Buckow

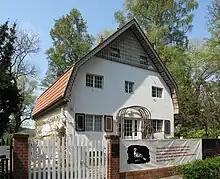
"Brecht-Weigel-Haus"

With the opening of the Prussian Eastern Railway station at neighbouring Müncheberg in 1865, followed by a direct narrow gauge railway connection to Buckow in 1897, the picturesque setting of the town made it become a popular destination for daytrippers from Berlin and several well-off families had summer cottages erected. The writer Egon Kisch spent holidays there, as did the artist John Heartfield. From 1952 Bertolt Brecht and Helene Weigel had their summer residence in Buckow, where Brecht wrote his "Buckow Elegies" in response to the Uprising of 1953 in East Germany. The villa today is a memorial site and a place for readings.